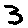
Label: 3